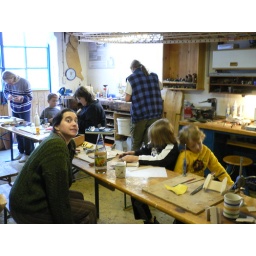
Tara in Germany building toy boats with Felix and Vincey